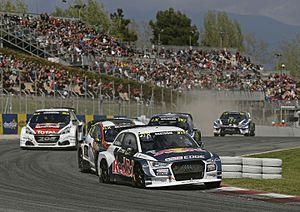
Le championnat du monde de rallycross FIA 2017 présenté par Monster Energy est la quatrième saison du championnat du monde de rallycross FIA. La saison comporte douze épreuves et a commencé le 1ᵉʳ avril 2017 avec l'épreuve espagnole disputée à Barcelone. La saison a pris fin le 12 novembre 2017 au Cap en Afrique du Sud. Le suédois Johan Kristoffersson est sacré champion du monde dès l'épreuve de Lettonie, tout comme son équipe PSRX Volkswagen Sweden au championnat constructeur.